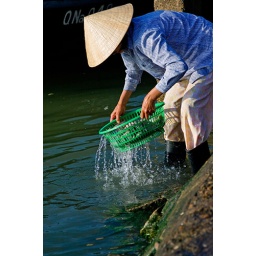
Woman wearing a conical hat washing fish in the river at the Hoi An fish market.